The Constant Gardener

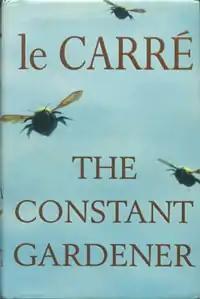
First UK edition cover

The Constant Gardener is a 2001 novel by British author John le Carré. The novel tells the story of Justin Quayle, a British diplomat whose activist wife is murdered. Believing there is something behind the murder, he seeks to uncover the truth and finds an international conspiracy of corrupt bureaucracy and pharmaceutical money.